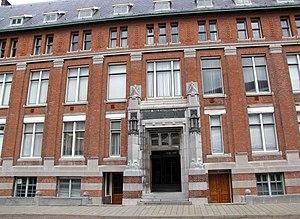
Damen Schelde Naval Shipbuilding ou plus simplement Schelde est un chantier naval implanté à Vlissingen-Oost, entre l'Escaut et la mer du Nord, aux Pays-Bas depuis le XIXᵉ siècle. Longtemps arsenal royal, Schelde est aujourd'hui la propriété du Damen Group. Cependant, par usage, l'appellation Schelde est utilisée pour désigner les chantiers navals du même site depuis 1875.